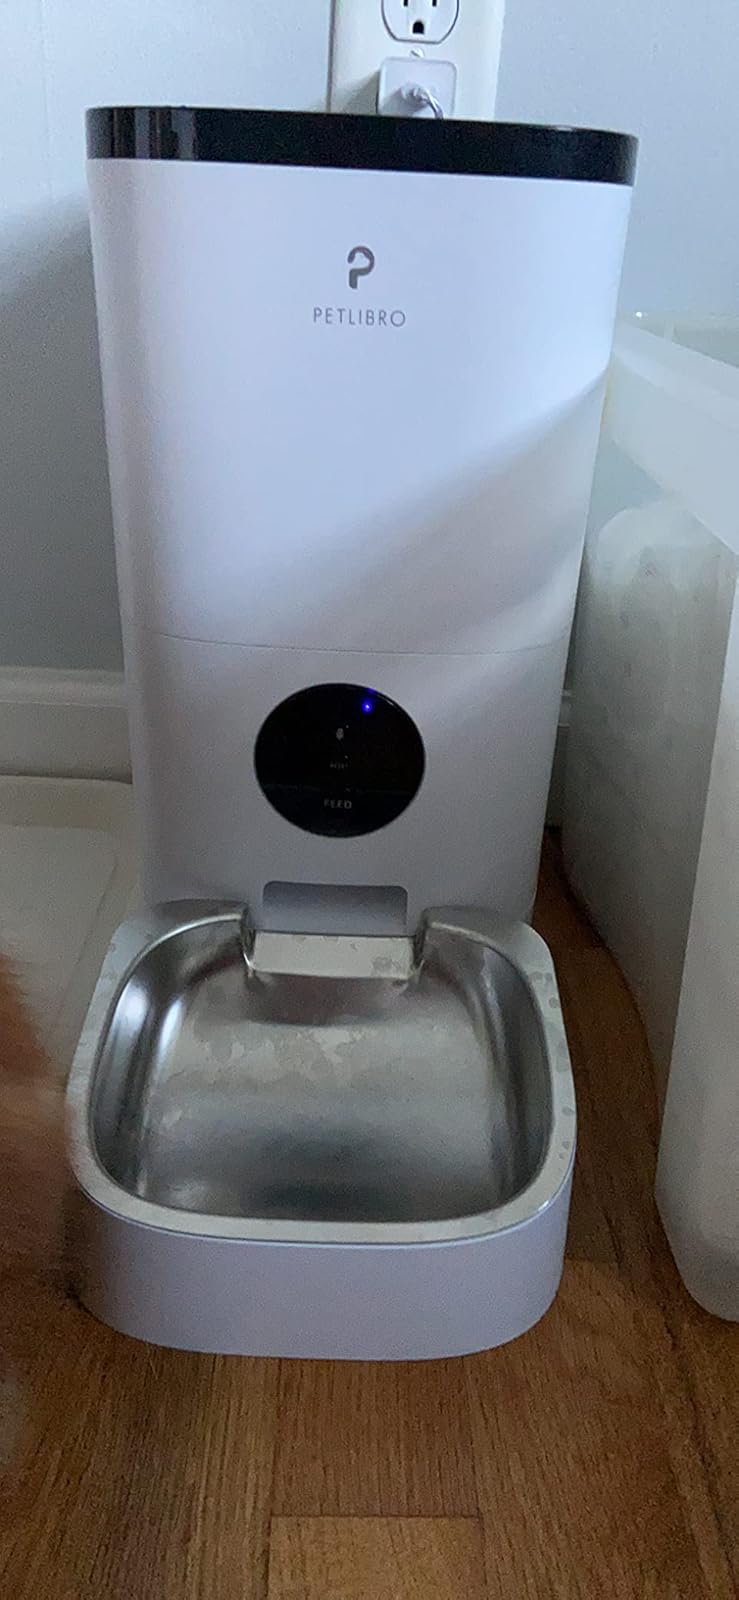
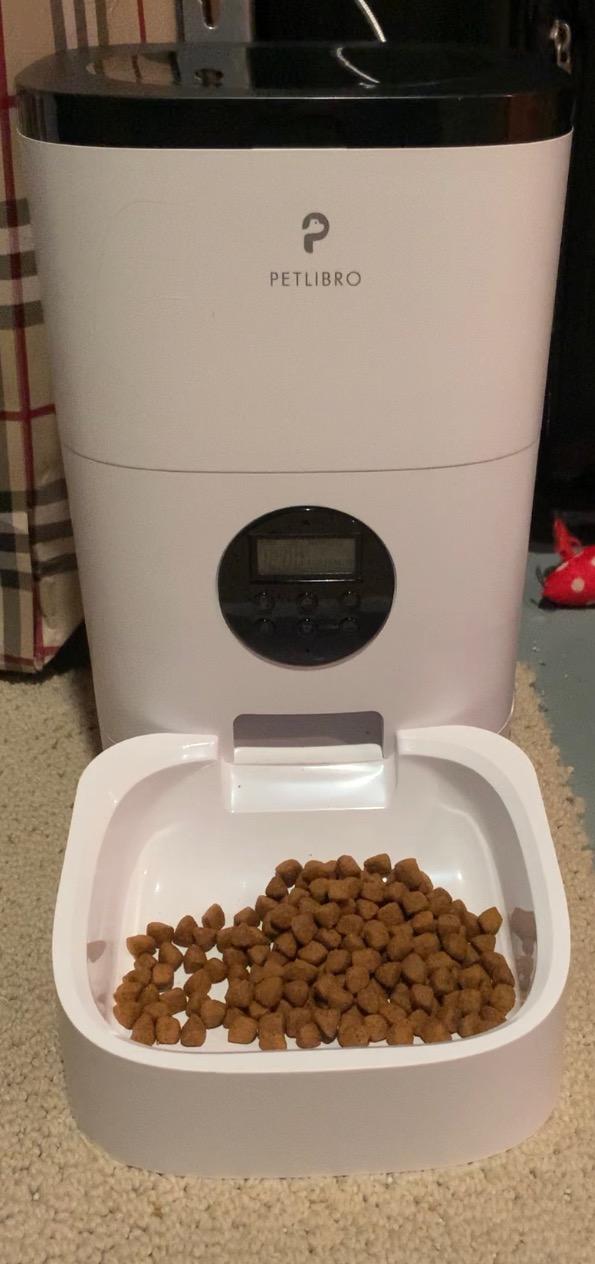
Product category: items_feeder
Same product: yes